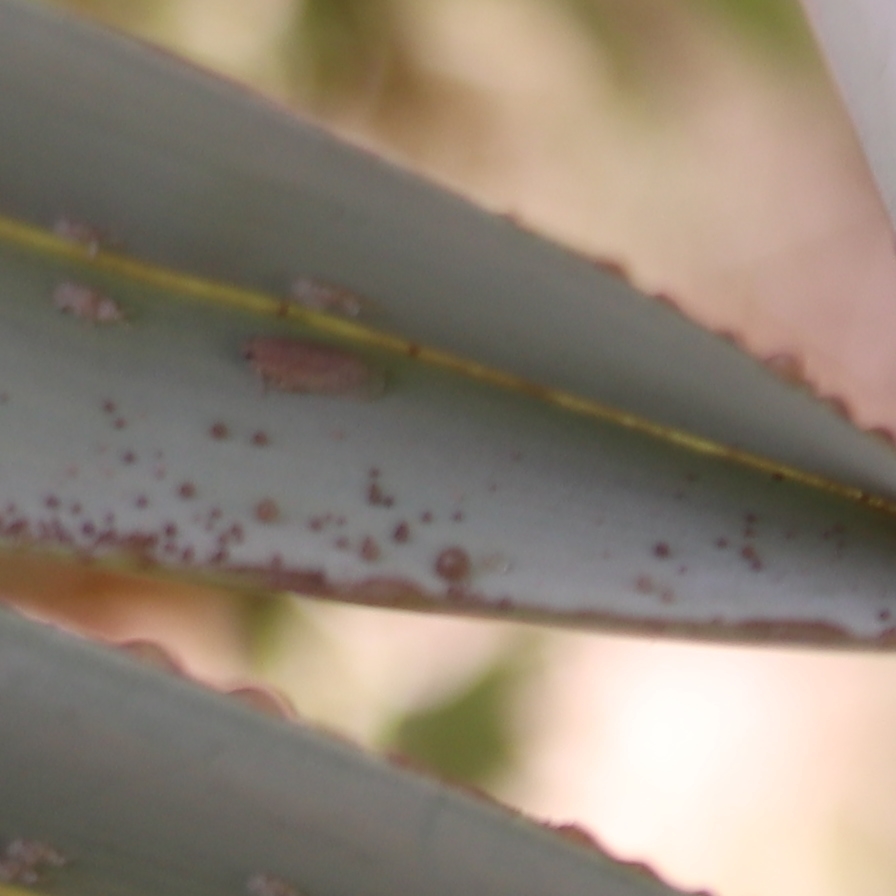
Label: Dubas